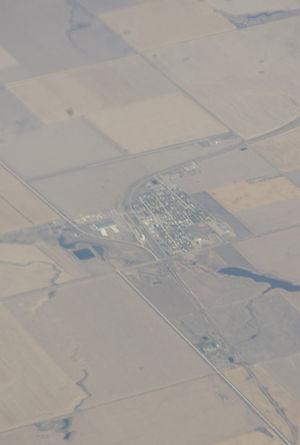
Lucky Lake, anciennement connu sous le nom de Devil's Lake, est un village situé dans la municipalité rurale de Canaan No 225 en Saskatchewan au Canada. Lors du recensement de 2016, il avait une population de 289 habitants. Le village se situe au carregour des routes 42, 45 et 646 à environ 90 km au nord-est de Swift Current.